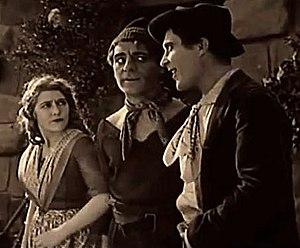
Jean De Briac, de son vrai nom Frédéric-Jean Weitler, est un acteur français naturalisé américain, né le 15 août 1891 à Paris et mort le 18 octobre 1970 à Los Angeles.
Raymond Bloomer est un acteur américain du muet, né le 9 décembre 1886 à Rochester.
Le Signal de l’amour est un film muet américain de Frances Marion, sorti en 1921.